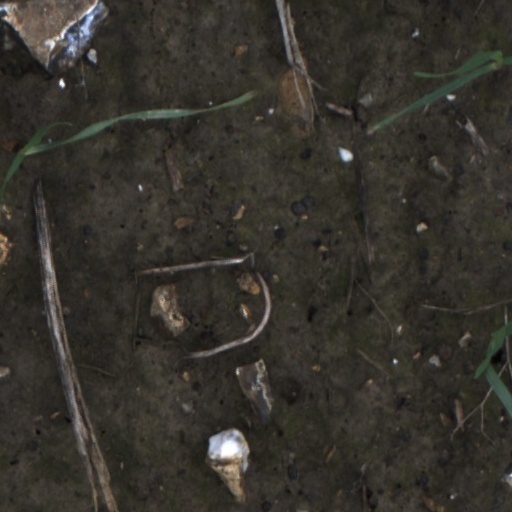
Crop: wheat